December 2011 lunar eclipse

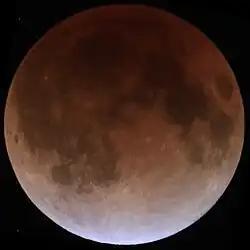
Totality as viewed from Singapore, 14:40 UTC

A total lunar eclipse occurred at the Moon’s descending node of orbit on Saturday, December 10, 2011, with an umbral magnitude of 1.1076. A lunar eclipse occurs when the Moon moves into the Earth's shadow, causing the Moon to be darkened. A total lunar eclipse occurs when the Moon's near side entirely passes into the Earth's umbral shadow. Unlike a solar eclipse, which can only be viewed from a relatively small area of the world, a lunar eclipse may be viewed from anywhere on the night side of Earth. A total lunar eclipse can last up to nearly two hours, while a total solar eclipse lasts only a few minutes at any given place, because the Moon's shadow is smaller. Occurring about 4.8 days after apogee (on December 5, 2011, at 20:10 UTC), the Moon's apparent diameter was smaller.